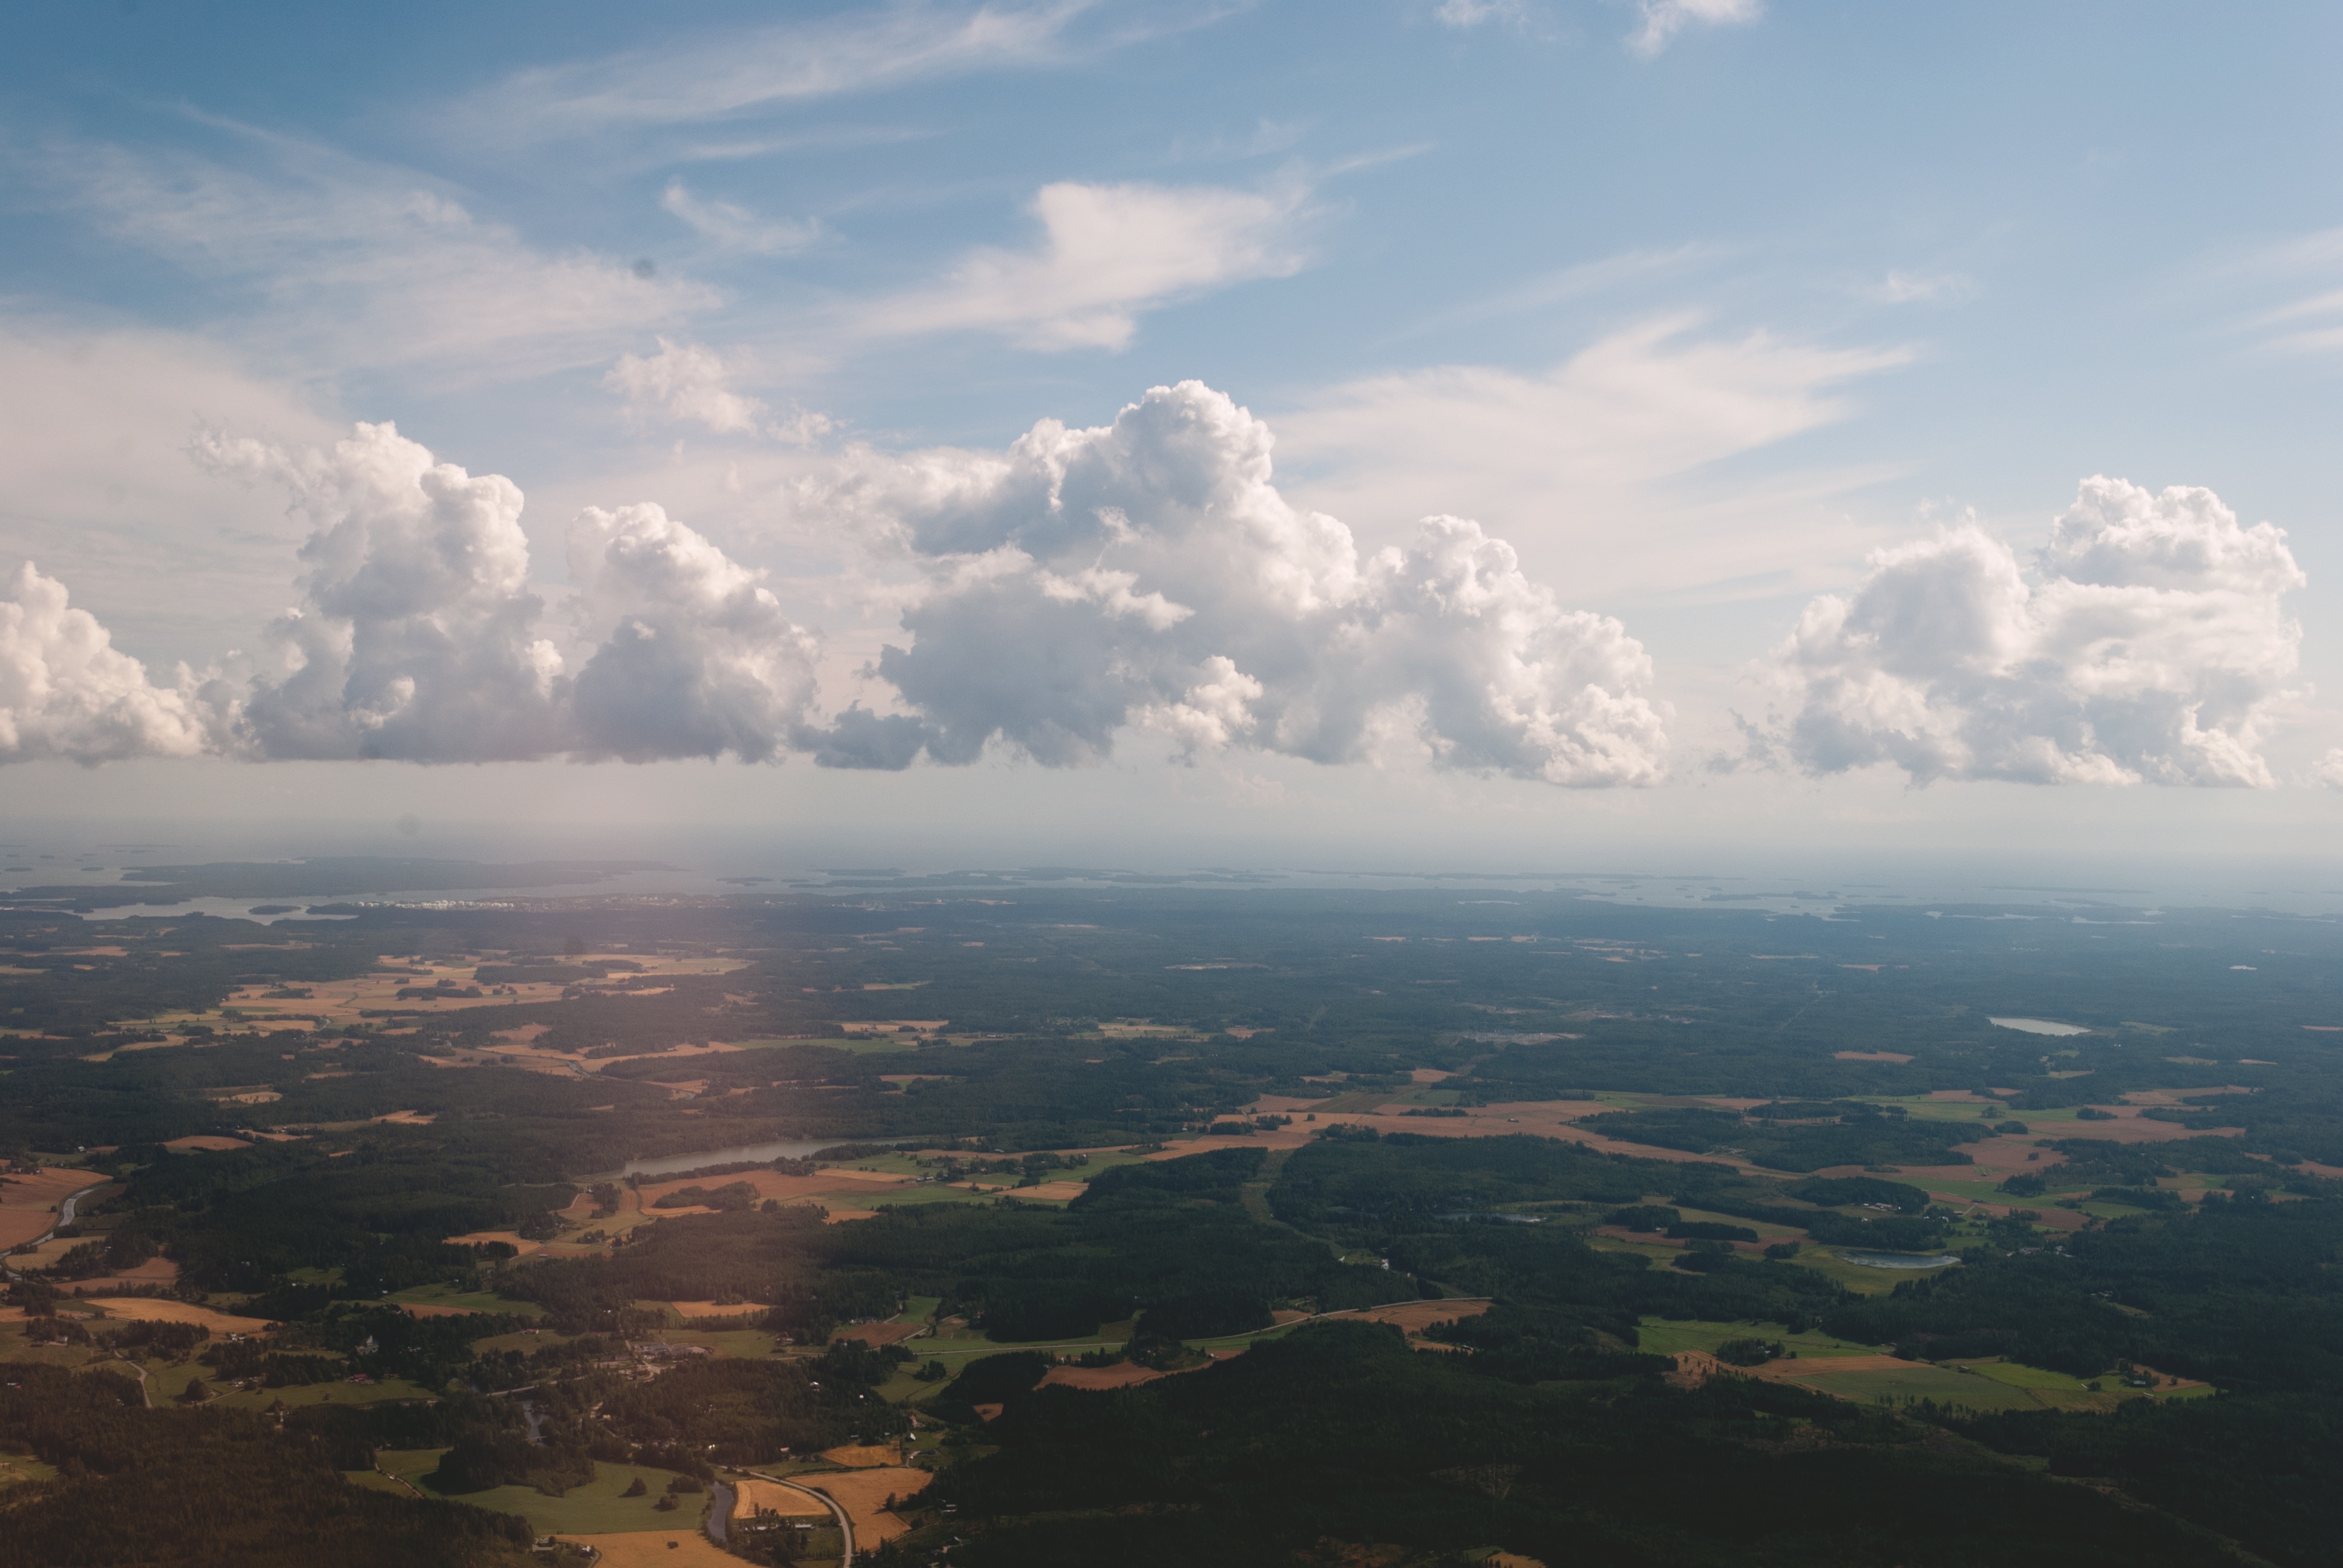
landscape, horizon, mountain, cloud, sky, sunlight, morning, hill, dawn, atmosphere, mountain range, dusk, flight, weather, cumulus, plain, plateau, aerial photography, meteorological phenomenon, atmospheric phenomenon, atmosphere of earth, mountainous landforms